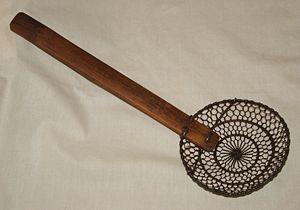
L'écumoire est un ustensile de cuisine en forme de large cuiller, plate ou creuse, criblée de petits trous.